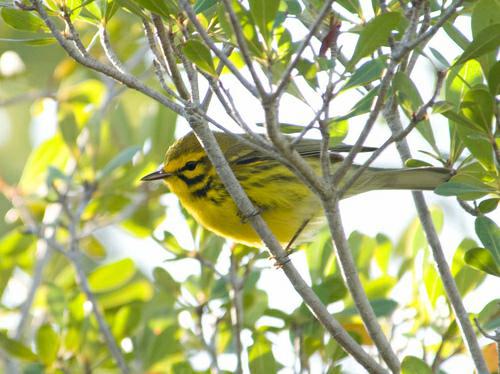
A photo of a prairie warbler